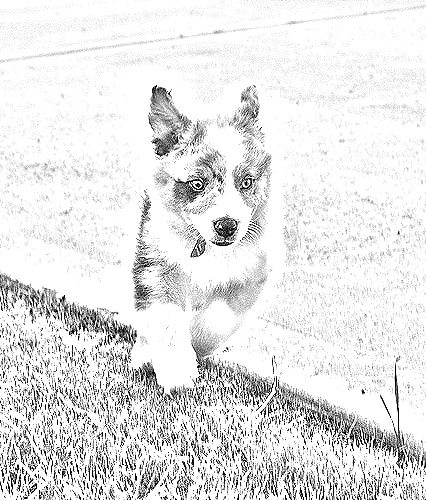
Portrait style: Sketch Portrait